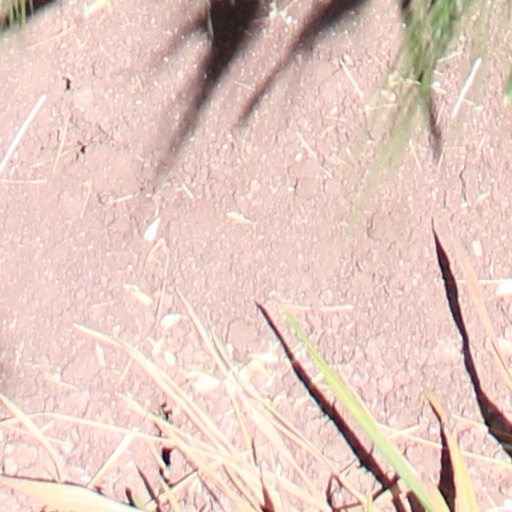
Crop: wheat